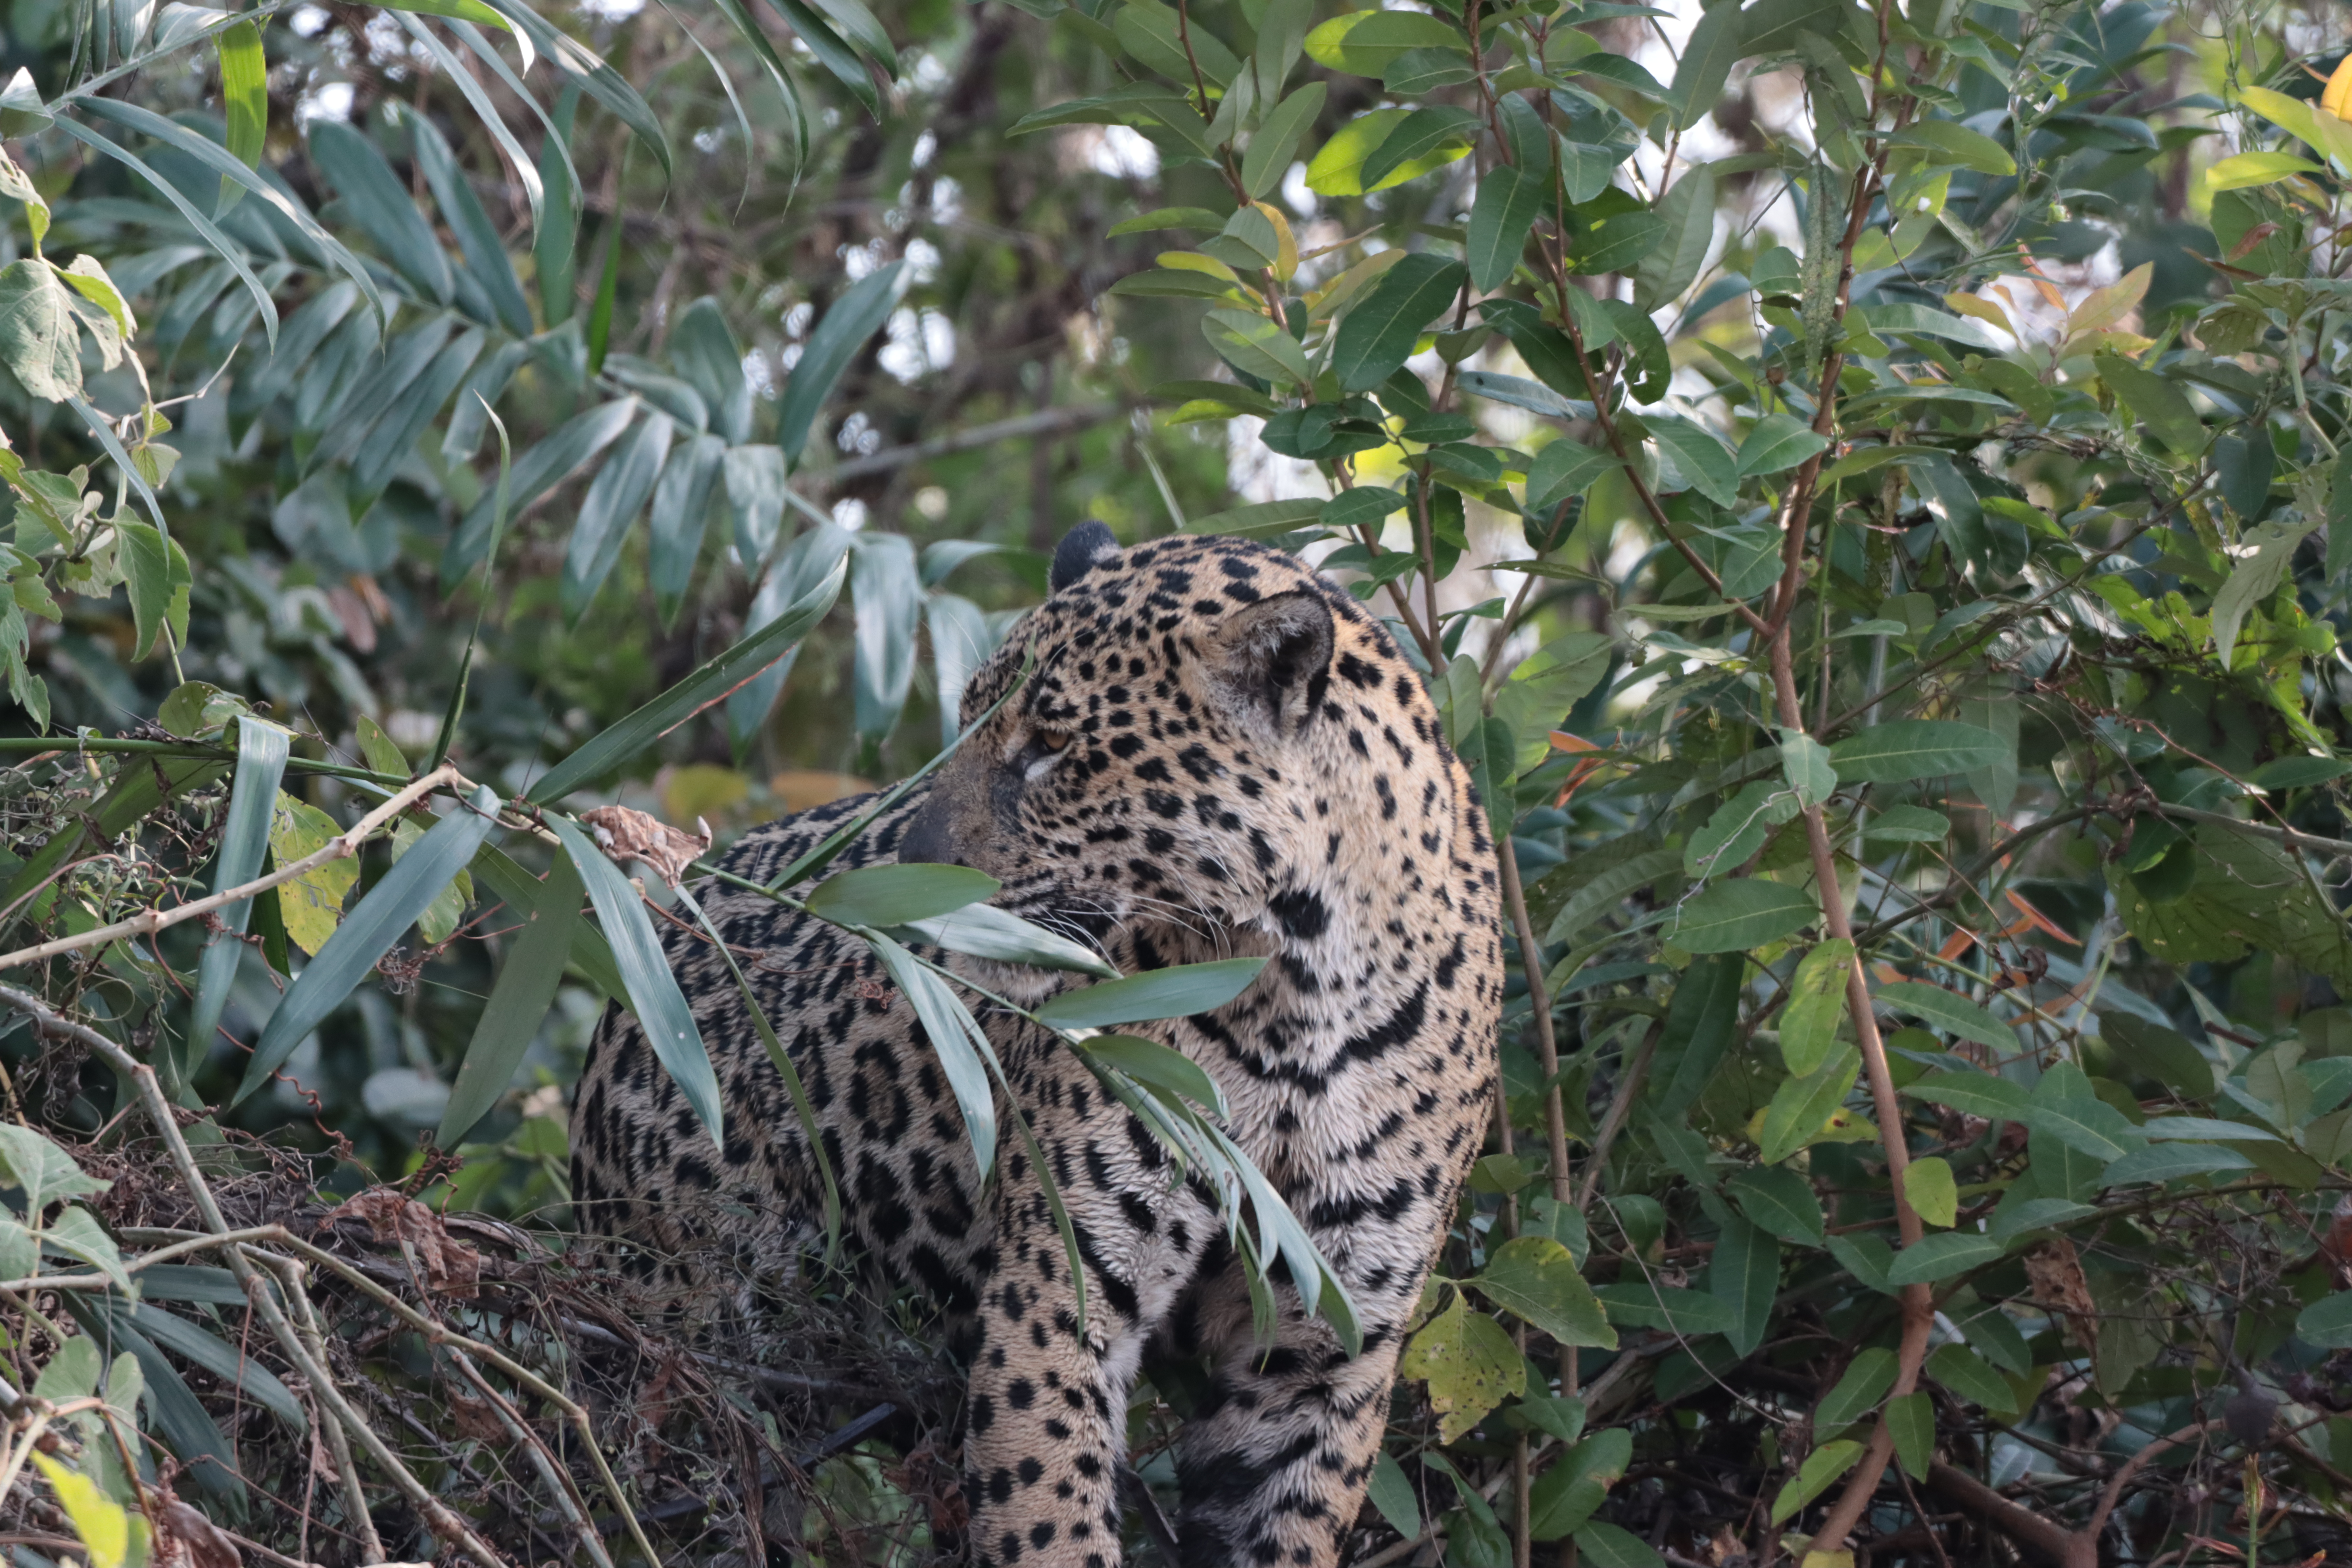
Jaguar: Jaju